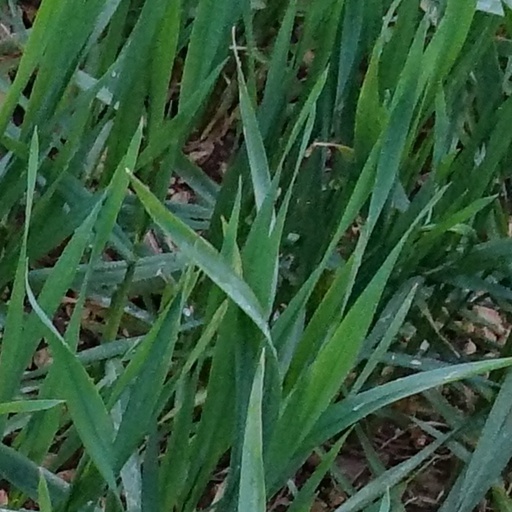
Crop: wheat